Carlo Cracco

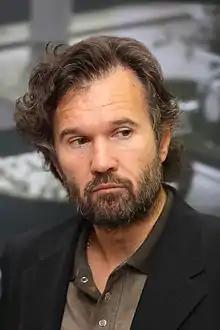
Cracco at Taste of Milano 2013

Cracco in Galleria, his restaurant located in the Galleria Vittorio Emanuele II, Milan, has three "forks" from "Gambero Rosso", one star in the "Michelin Guide", and is in the World's 50 Best Restaurants.